Absoft

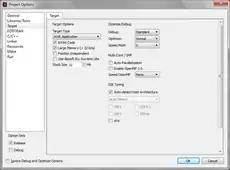
Screen shot from Absoft IDE, showing the optimization and parallel optimizations available by checking the appropriate box

Absoft Pro Fortan parallelization and optimization options are illustrated by the screen shot of the relevant options page to the right. Absoft Pro Fortran provides five levels of classical optimization and Speed Math options 0 through 9.